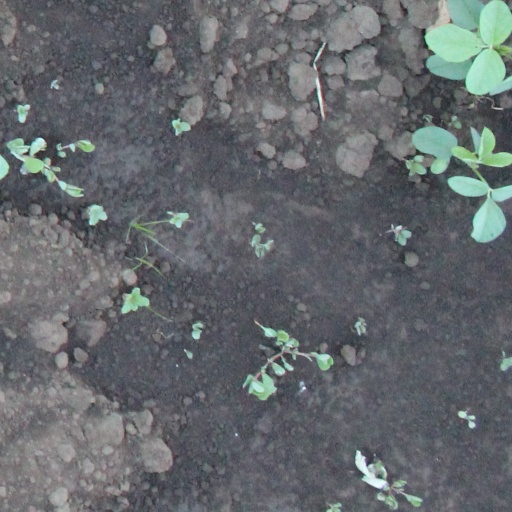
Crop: soybean